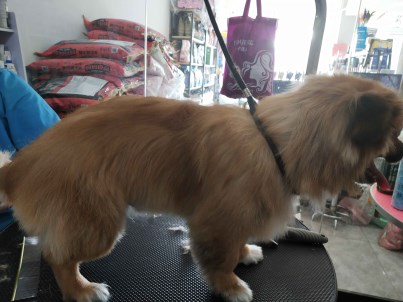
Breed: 3336-n000121-chinese_rural_dog